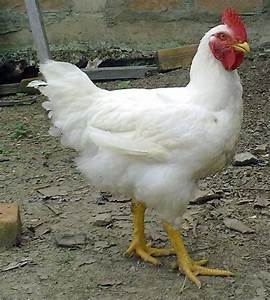
Label: chicken